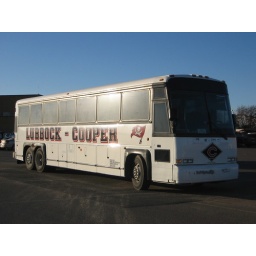
I spotted this bus at a 2009 basketball game at Sudan HS in Sudan, Texas.